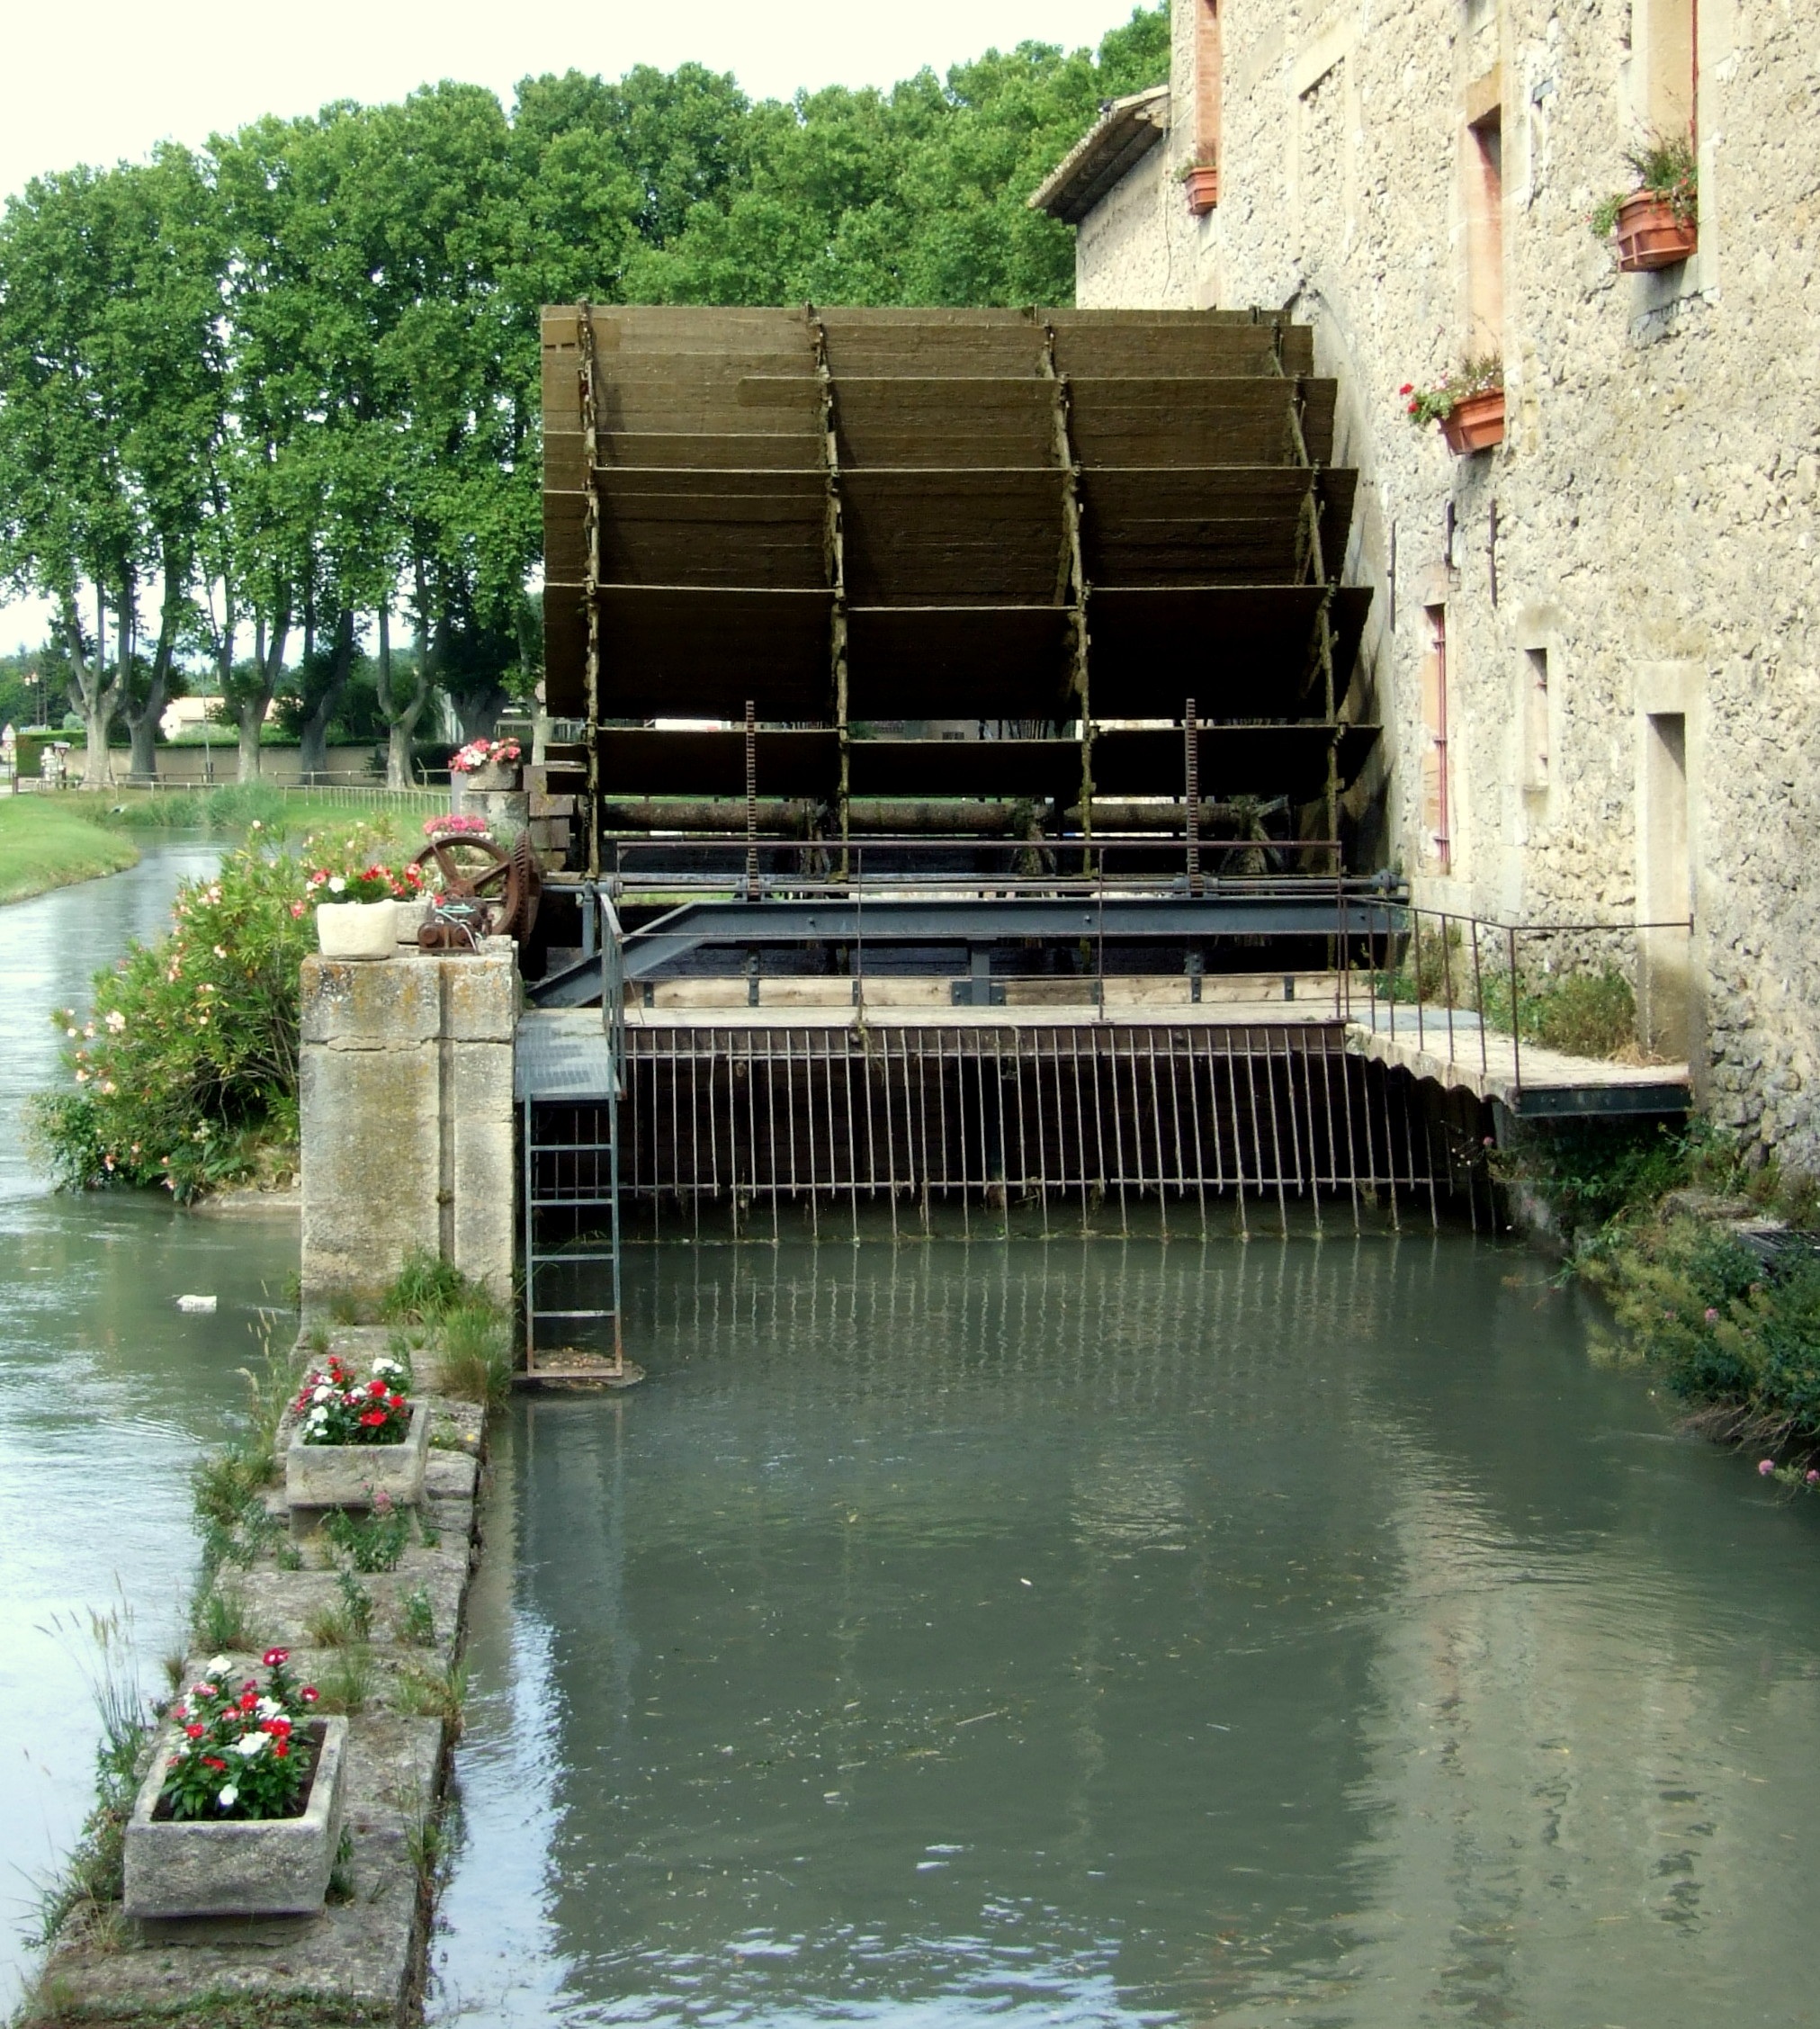
water, bridge, wheel, river, canal, pond, reservoir, waterway, mill, water courses